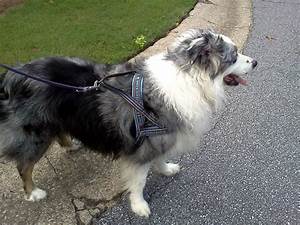
Label: cane